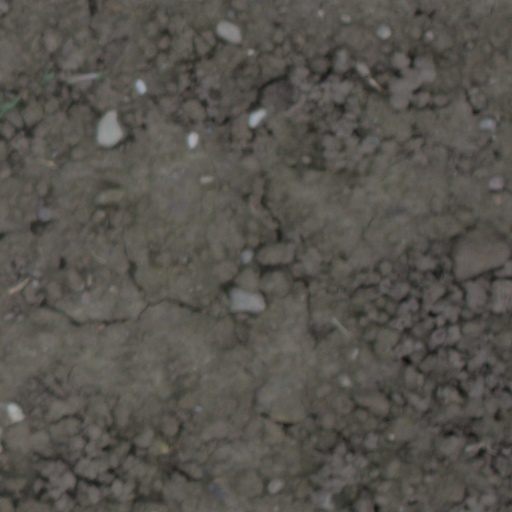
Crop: wheat